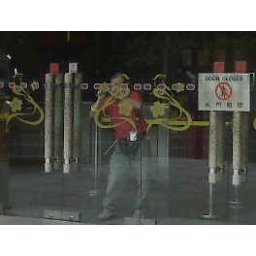
A man etching a stencil of gold on a door in a building in Hong Kong